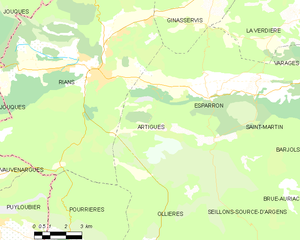
Carte des communes françaises Artigues